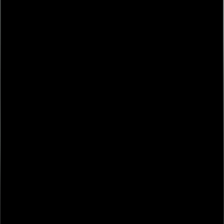
View: back
Type: Tights
Category: Children
Brand: Not in the list
Brand text on label: lupilu
Colors: White, Black
Material: 100% cotton
Pattern: Striped
Cut: Regular
Size: 86
Season: All
Holes: Major
Damage: hål knä
Damage location: middle left
Damage 2 location: top left
Price range: <50
Recommended usage: Export
Description: randiga tights med hål i knä